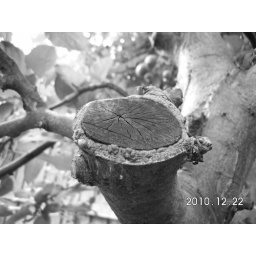
This is a branch on my apple tree in black &amp;amp; white..